Simon Gindikin

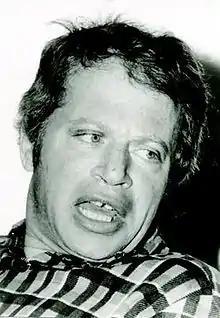
Simon Gindikin (1984)

Simon Grigorevich Gindikin (born 7 December 1937, Moscow, Russian SFSR) is a mathematician at Rutgers University who introduced the Gindikin–Karpelevich formula for the Harish-Chandra c-function.